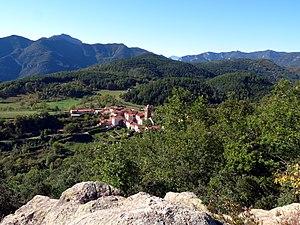
Coustouges village transfrontalier
Coustouges est une commune française située dans le département des Pyrénées-Orientales, en région Occitanie.